Tanaoctena dubia

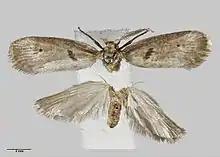
Male holotype.

This species is endemic to New Zealand. It has been observed in the northern parts of the North Island.